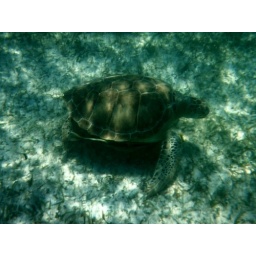
herbivores in the main, green sea turtles often inhabit shallower waters to 'graze'. akumal proved to be one such hotspot